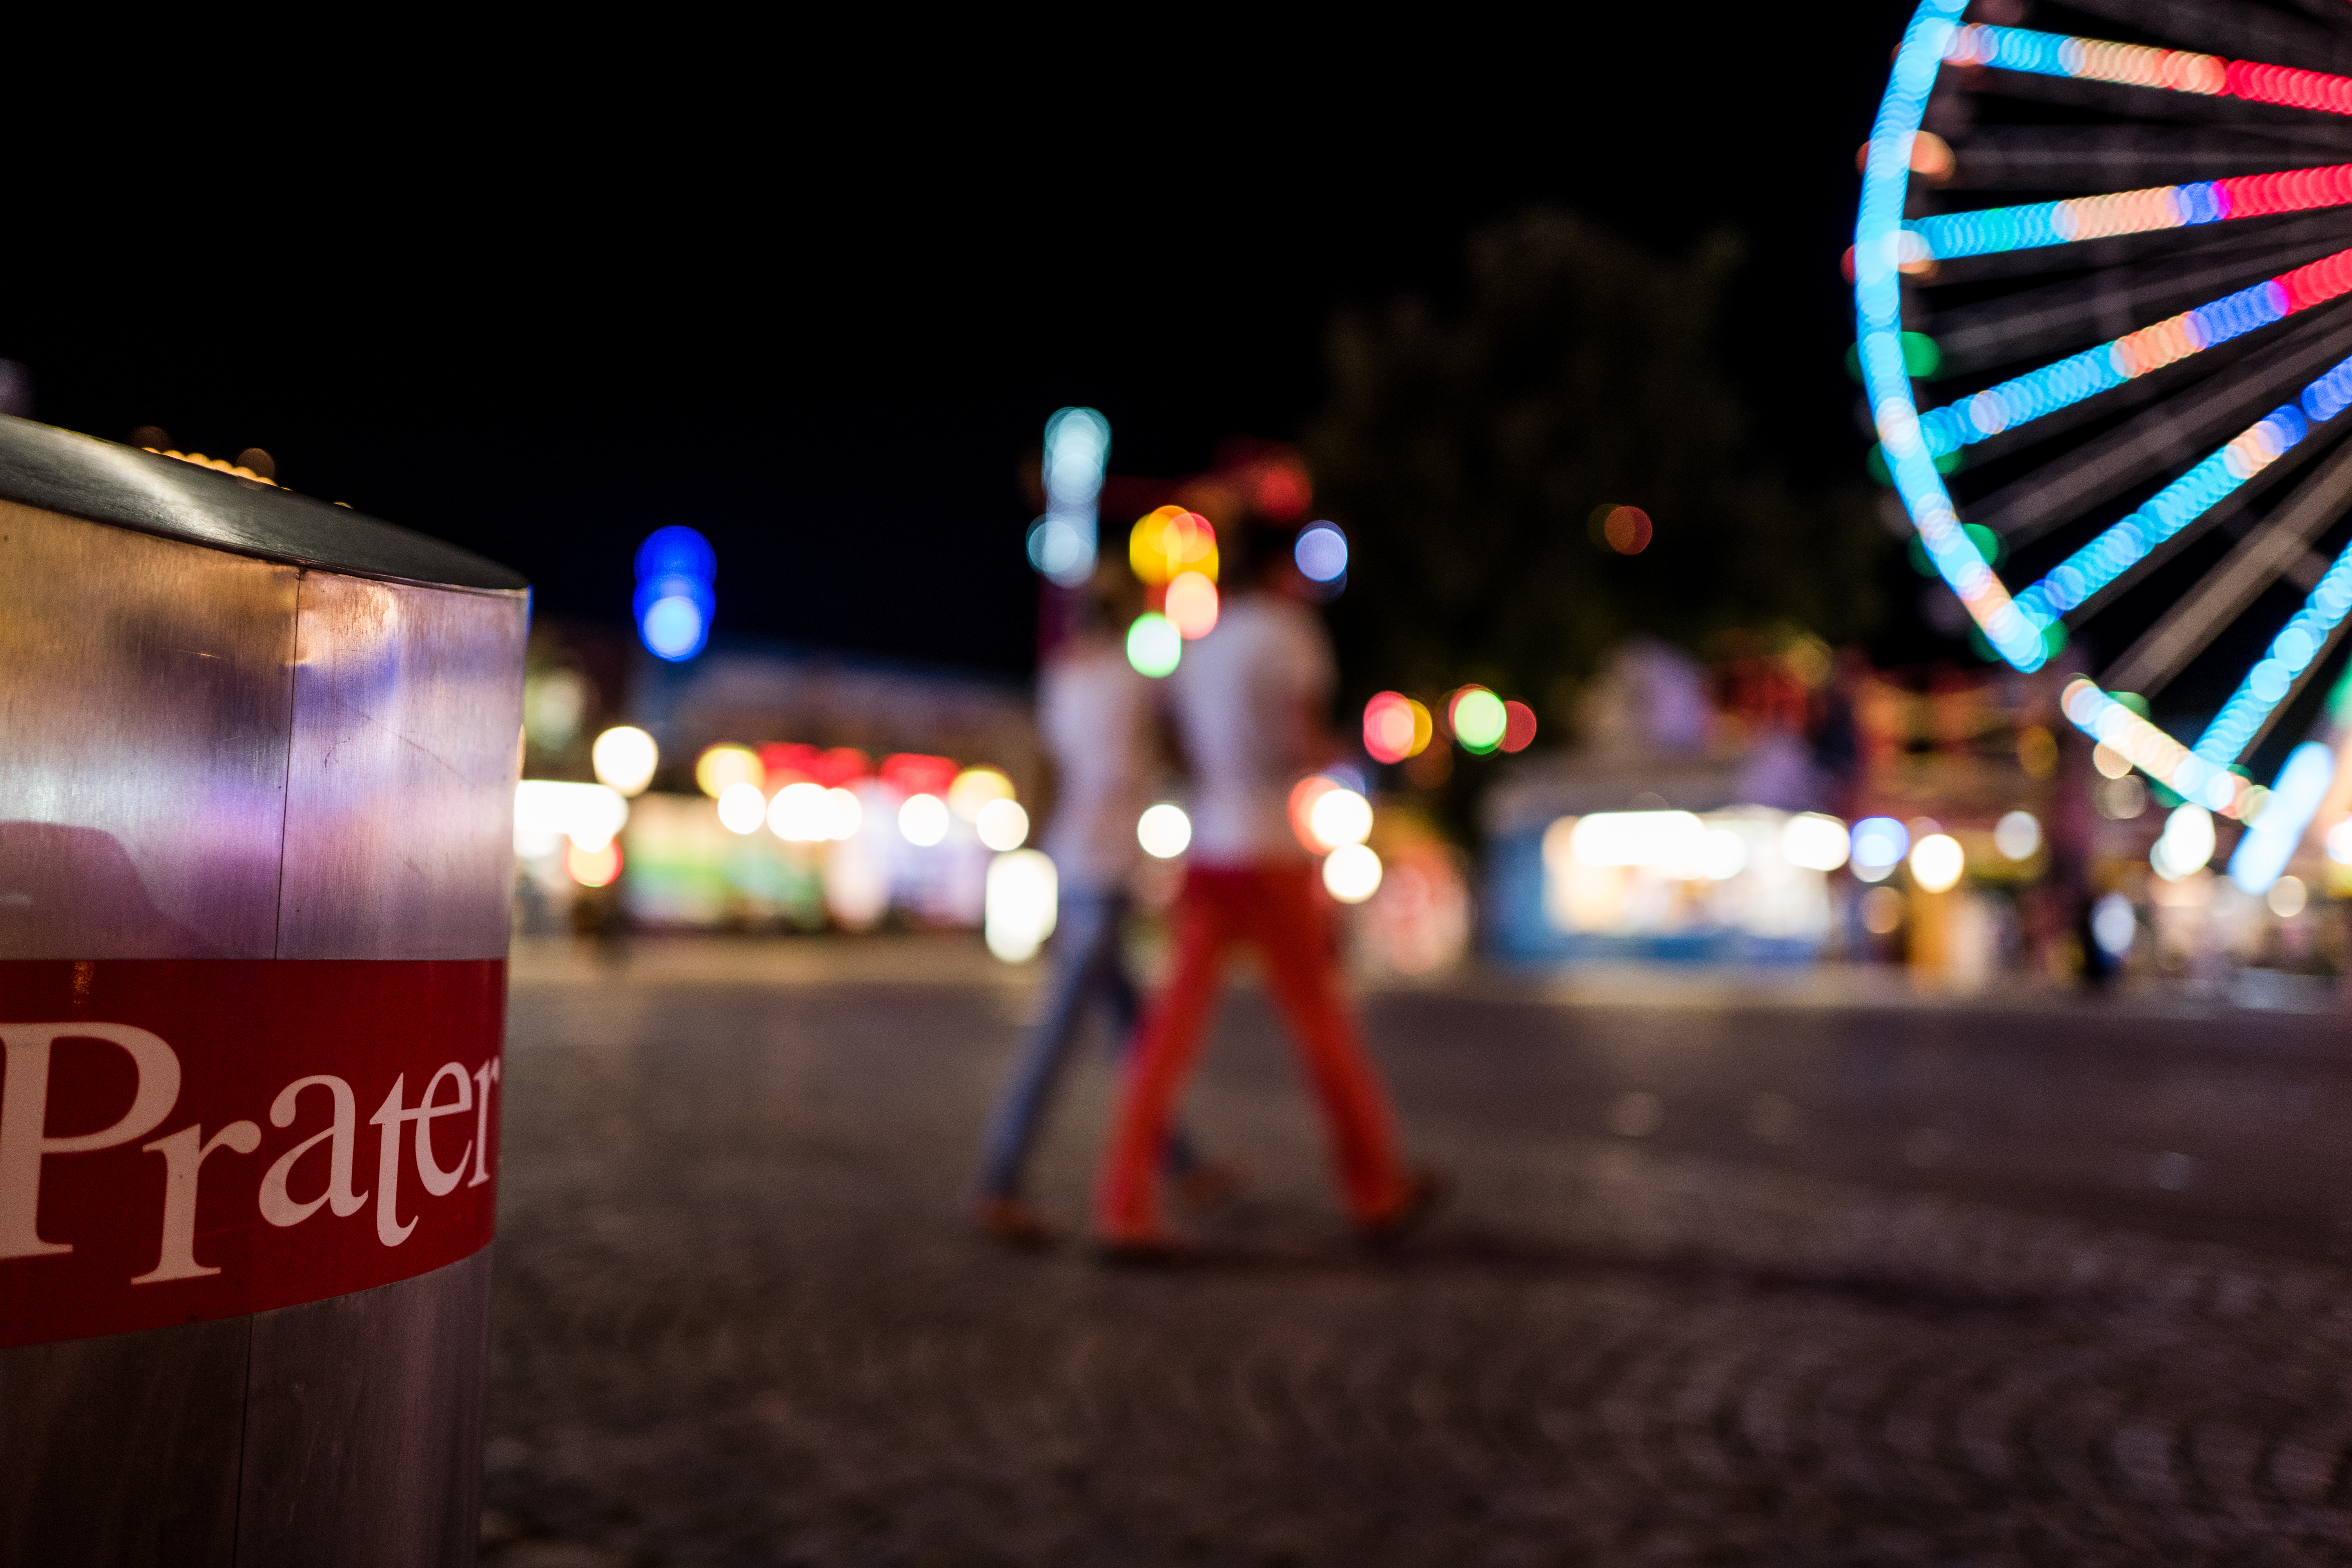
light, bokeh, abstract, night, crowd, europe, evening, red, color, austria, colour, fun, vienna, party, wien, sterreich, kirmes, feiern